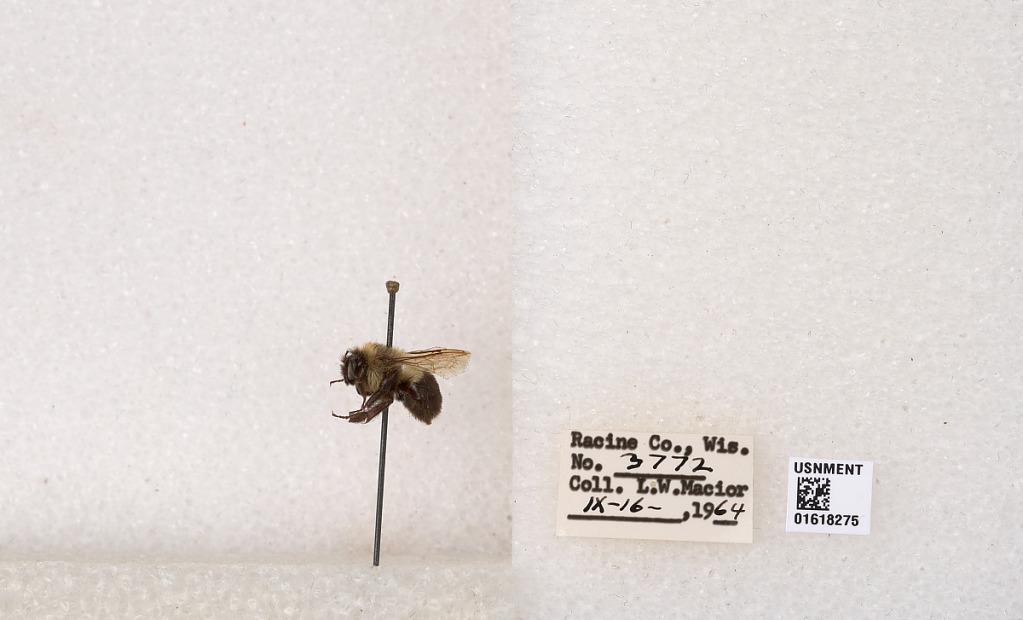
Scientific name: Bombus impatiens Cresson
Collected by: L. Macior
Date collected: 1964-9-16
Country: United States
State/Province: Wisconsin
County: Racine
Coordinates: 42.7299, -87.8123